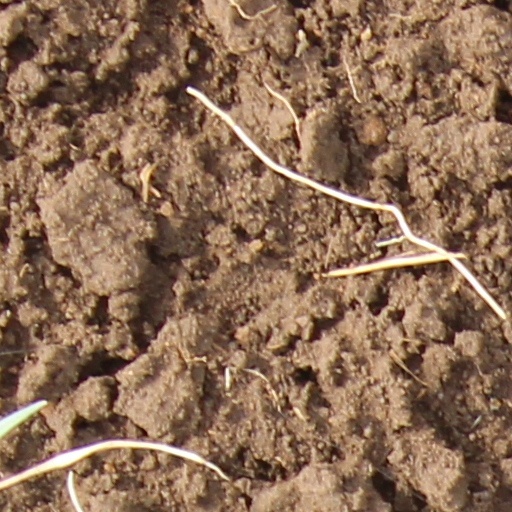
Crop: wheat